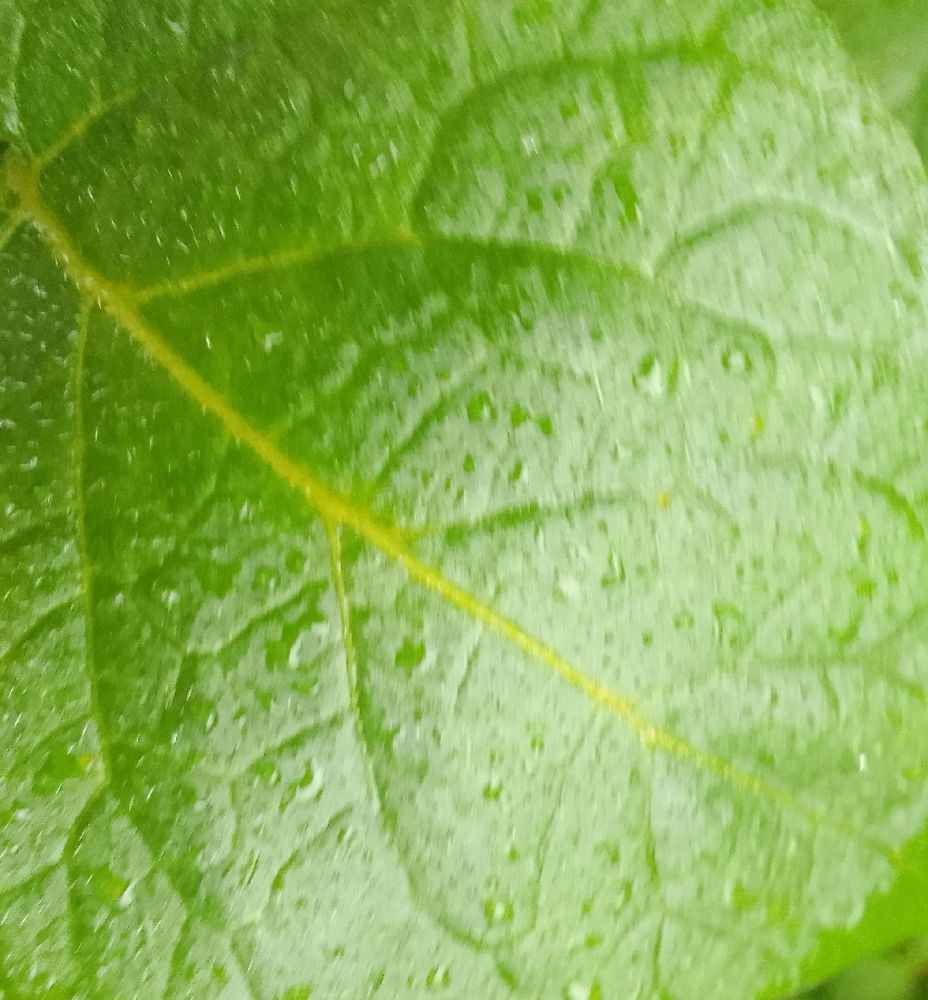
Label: Healthy